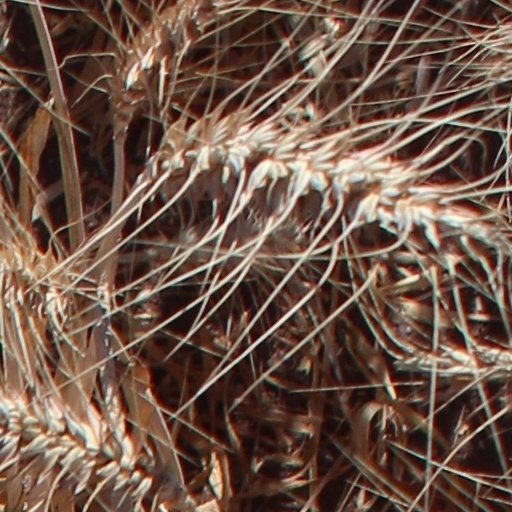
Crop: wheat